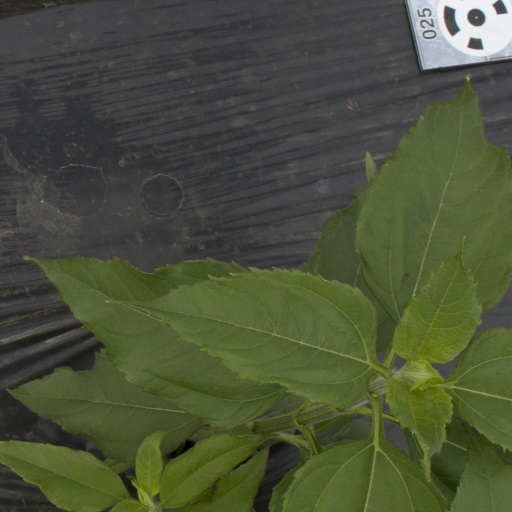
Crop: Jerusalem artichoke